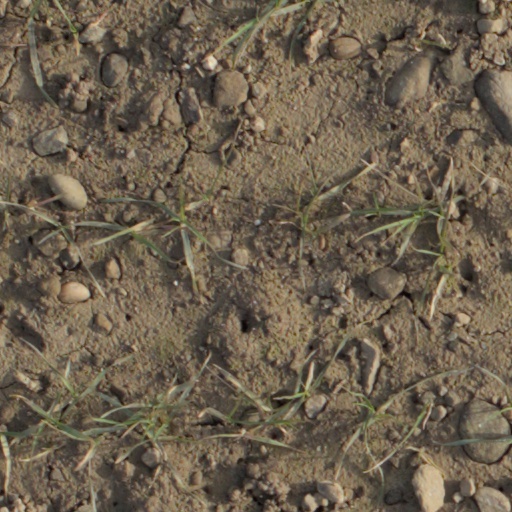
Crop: wheat